Scottish Seabird Centre

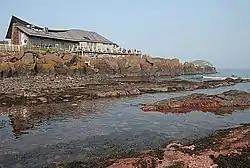
Scottish Seabird Centre

The Scottish Seabird Centre is a marine conservation and education charity, that is supported by an award-winning visitor attraction in North Berwick, East Lothian, Scotland. Opened by the Duke of Rothesay in 2000 and funded by the Millennium Commission. The showpiece of the centre is the interactive live cameras out to the wildlife on the Firth of Forth islands, including Bass Rock, Isle of May, Fidra and Craigleith. The Bass Rock is the world's largest colony of Northern gannets with an estimated 150,000 birds present.